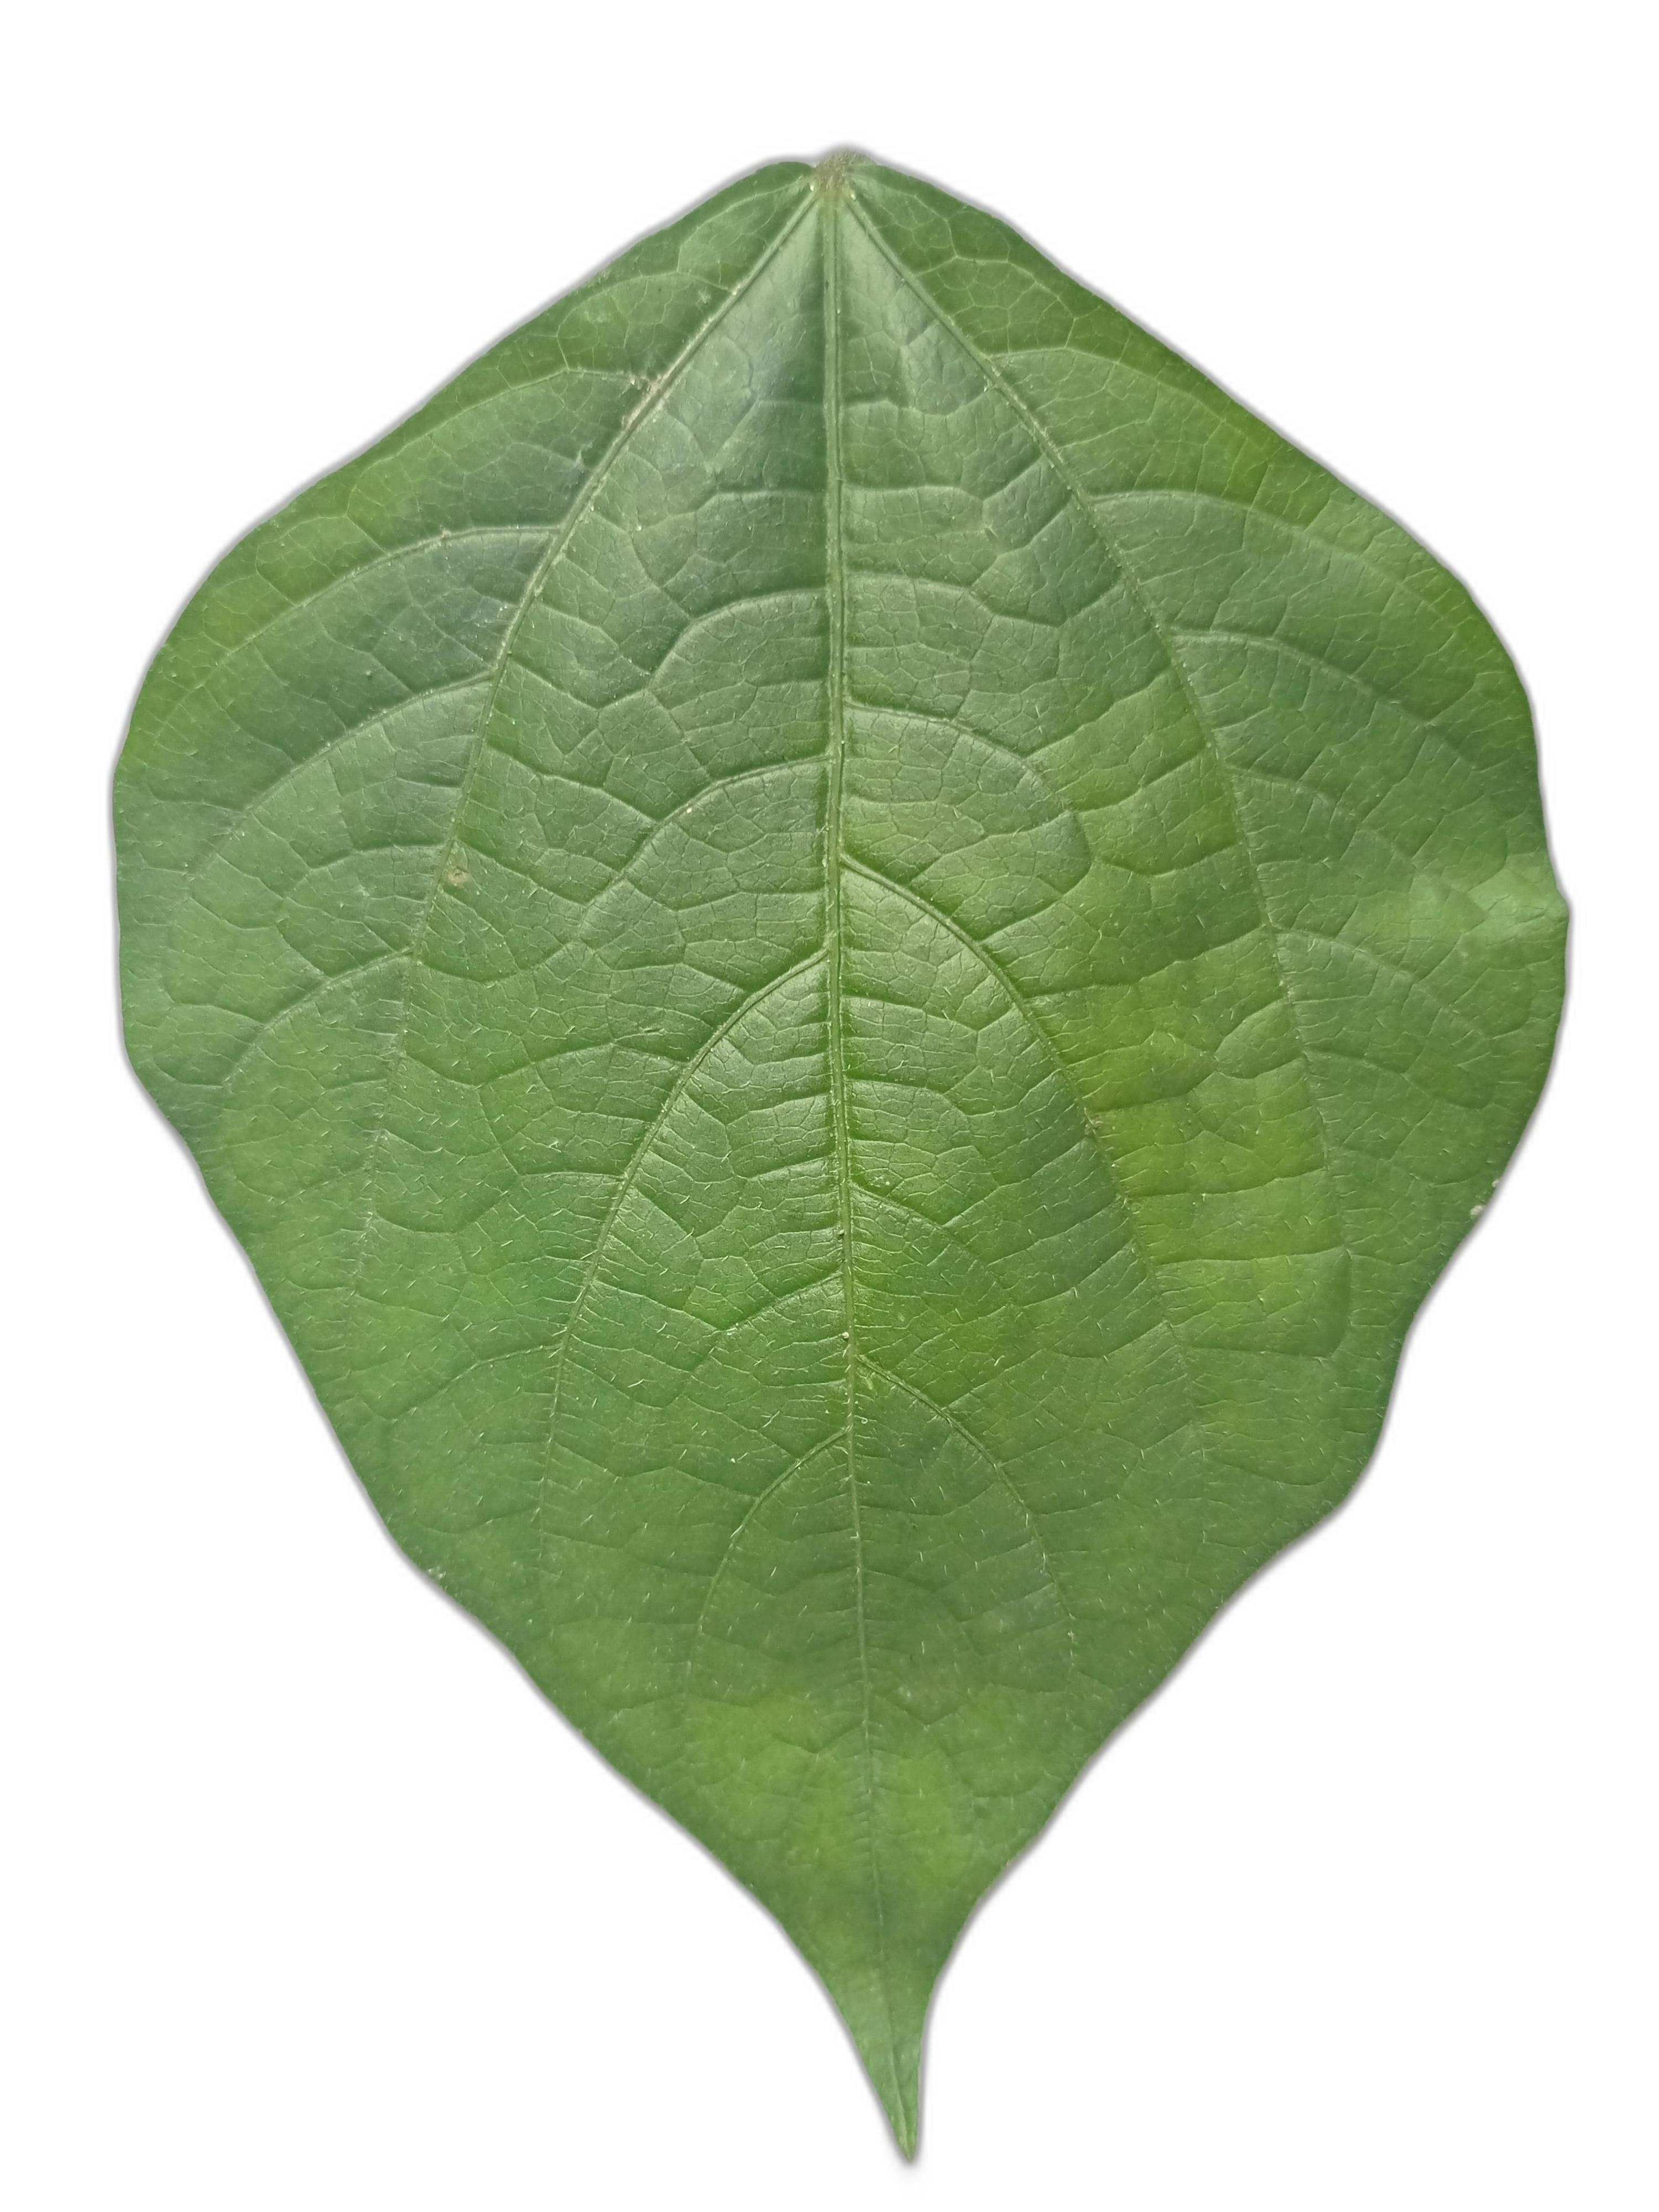
Label: Healthy